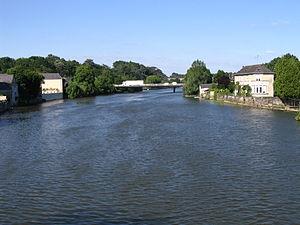
Le pont Joël Le Theule, à Sablé-sur-Sarthe, Sarthe, France.